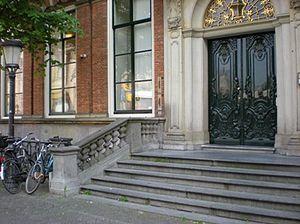
L'Utrecht University School of Economics est le département d'Économie de l'Université d'Utrecht, aux Pays-Bas.